Formal wear

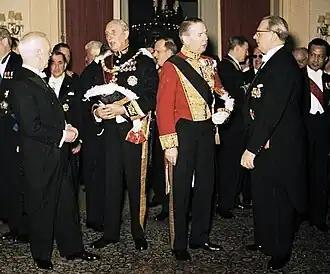
Diplomatic reception in West Germany (1961); the Danish ambassador wears a red diplomatic uniform, the British ambassador a dark one.

More widespread conventions emerged around royal courts in Europe in the more interconnected Early Modern era. The justacorps with cravat, breeches and tricorne hat was established as the first proper suit by the 1660s-1790s. It was sometimes distinguished by day and evening versions.